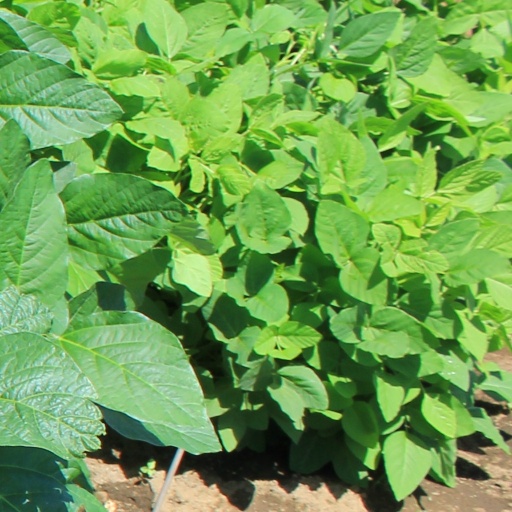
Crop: soybean